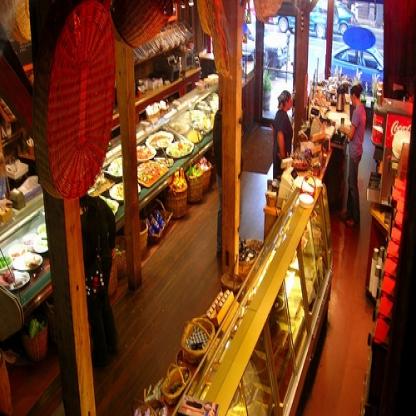
Scene: Indoor